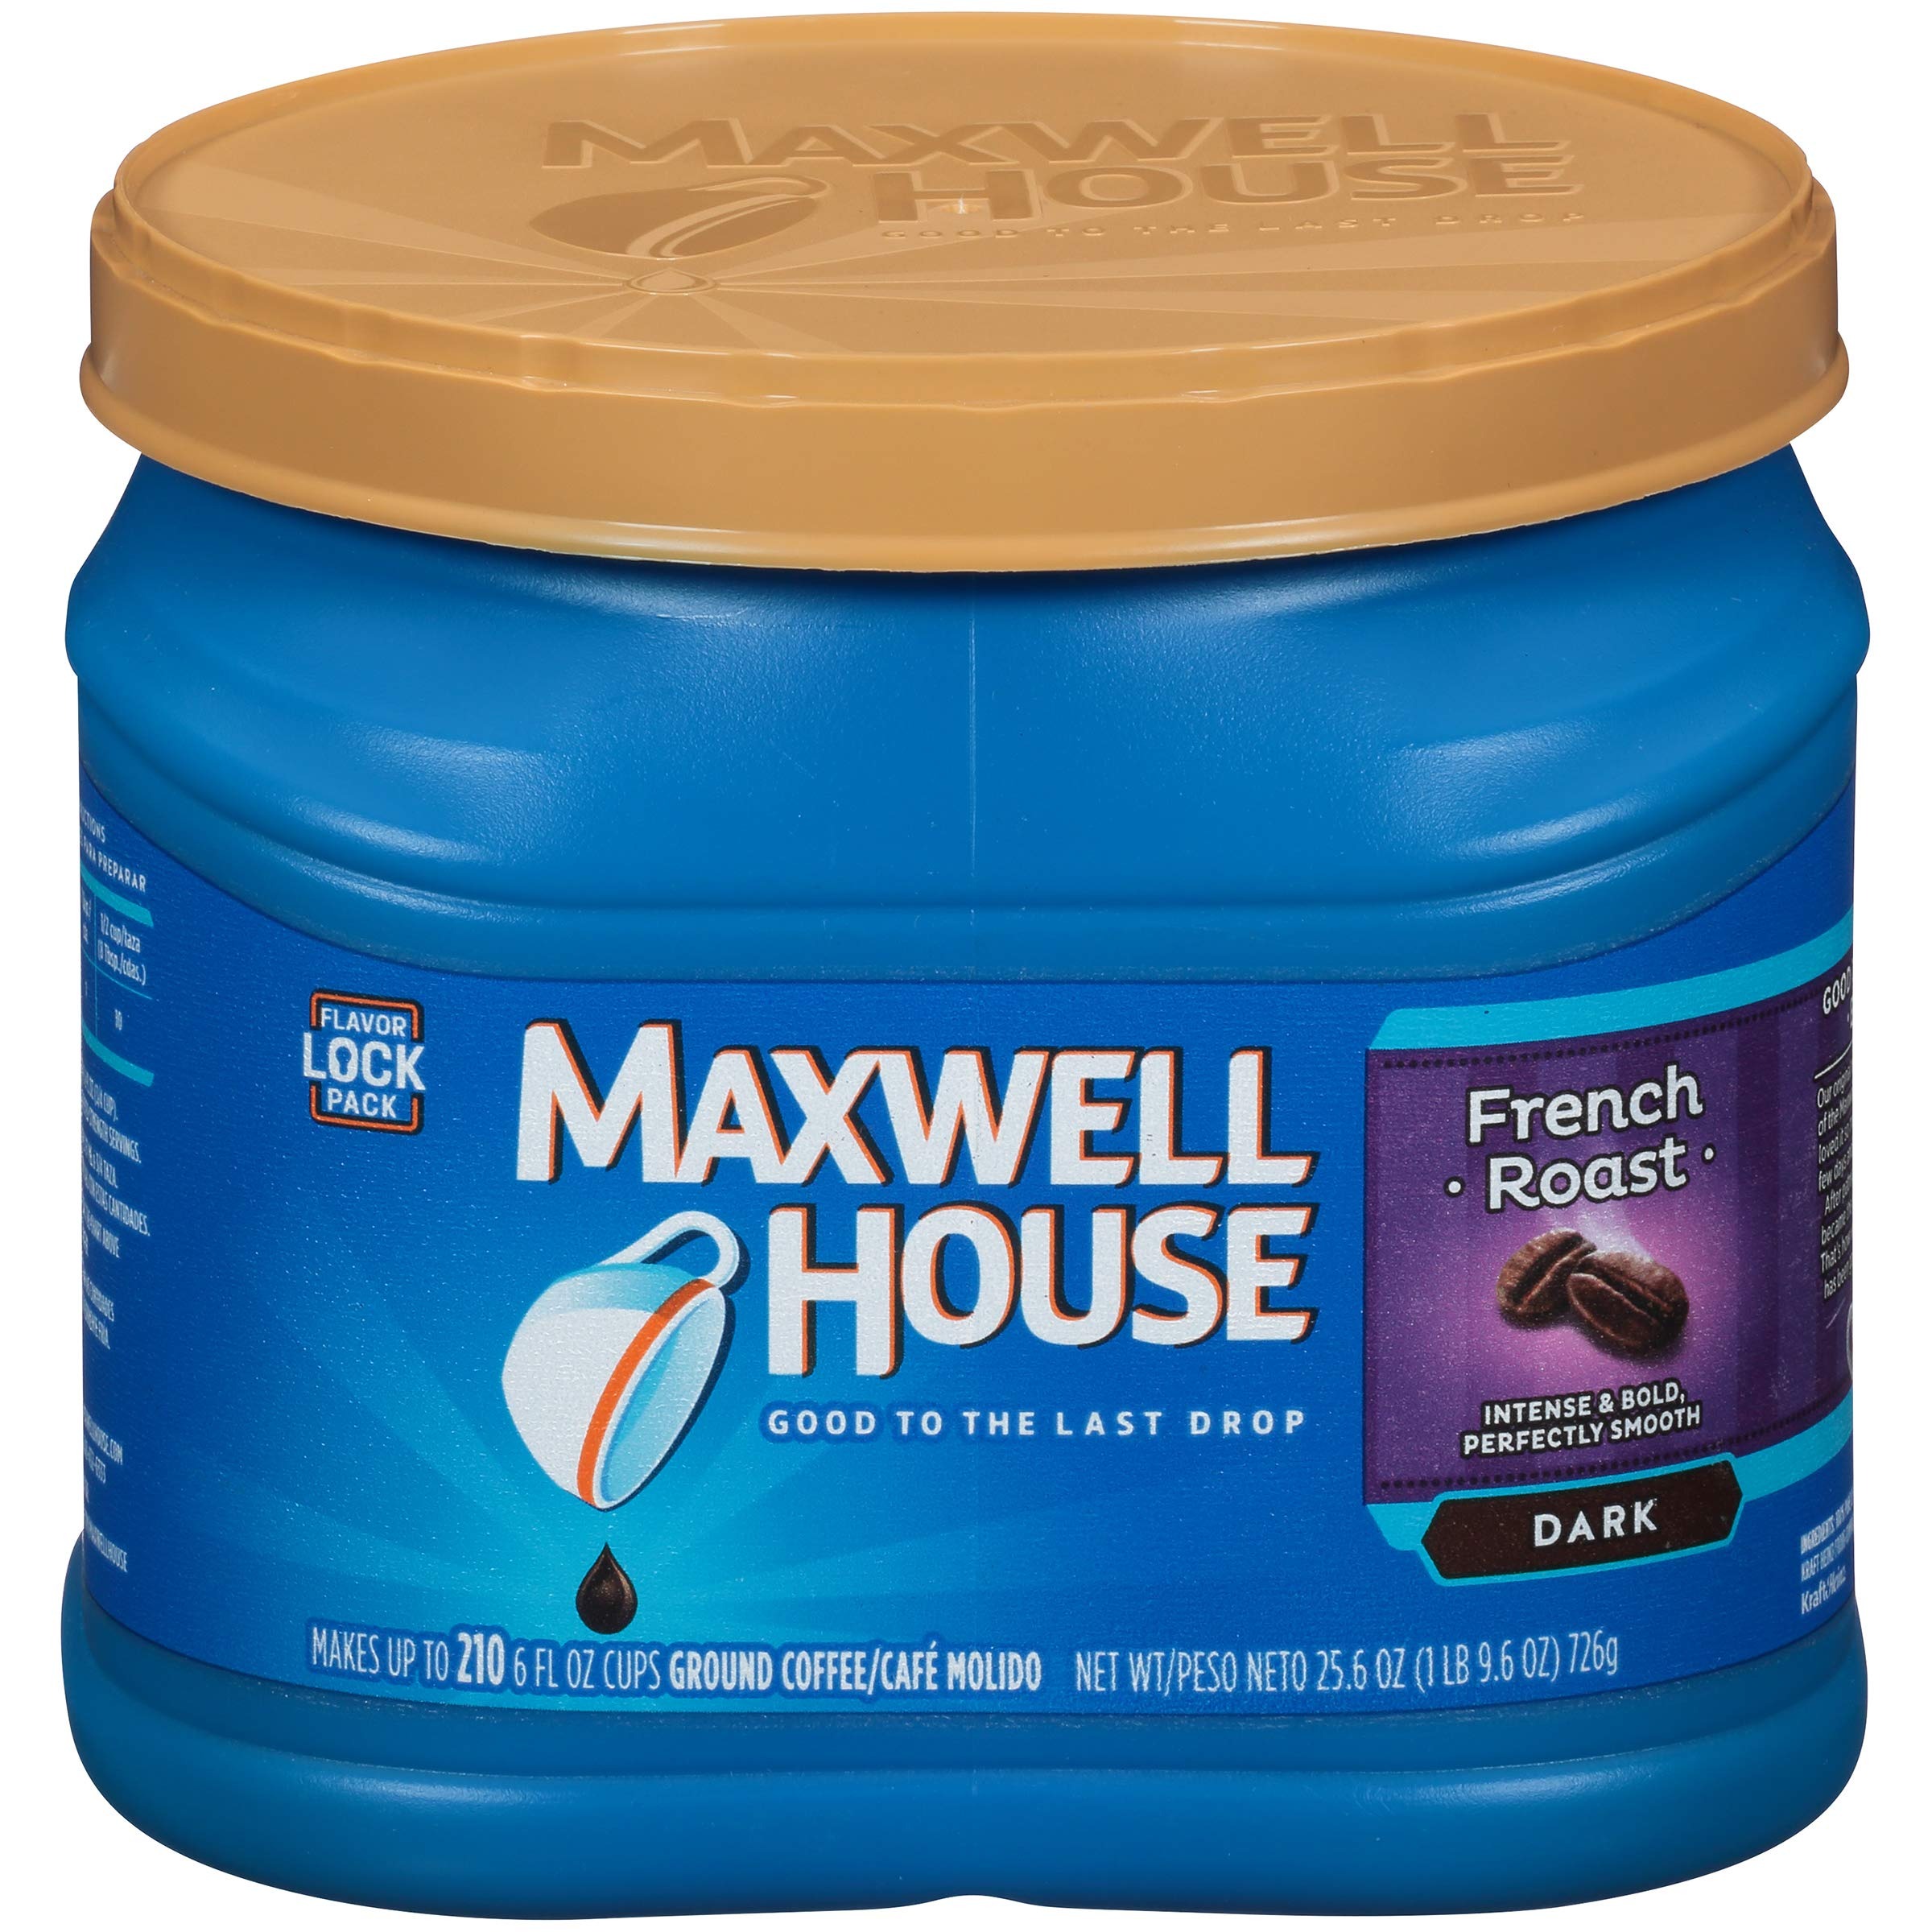
Item Name: Maxwell House French Roast Dark Roast Ground Coffee (25.6 oz Canisters, Pack of 2)
Bullet Point 1: Pack of 2, 25.6 oz. canisters of Maxwell House Dark French Roast Ground Coffee
Bullet Point 2: Maxwell House Dark French Roast Ground Coffee has a consistently great taste
Bullet Point 3: Dark roast coffee has an intense, bold flavor
Bullet Point 4: Great served black or with cream and sugar
Bullet Point 5: Perfect for use in automatic drip brewers
Value: 51.2
Unit: Ounce

Price: 23.955